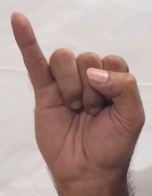
ASL sign: I